Sharon Rich

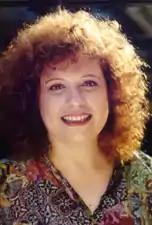
Sharon Rich book jacket photo

Sharon Rich (born June 11, 1953) is an American author and film historian, best known for the biography "Sweethearts" about 1930s singing stars Jeanette MacDonald and Nelson Eddy.